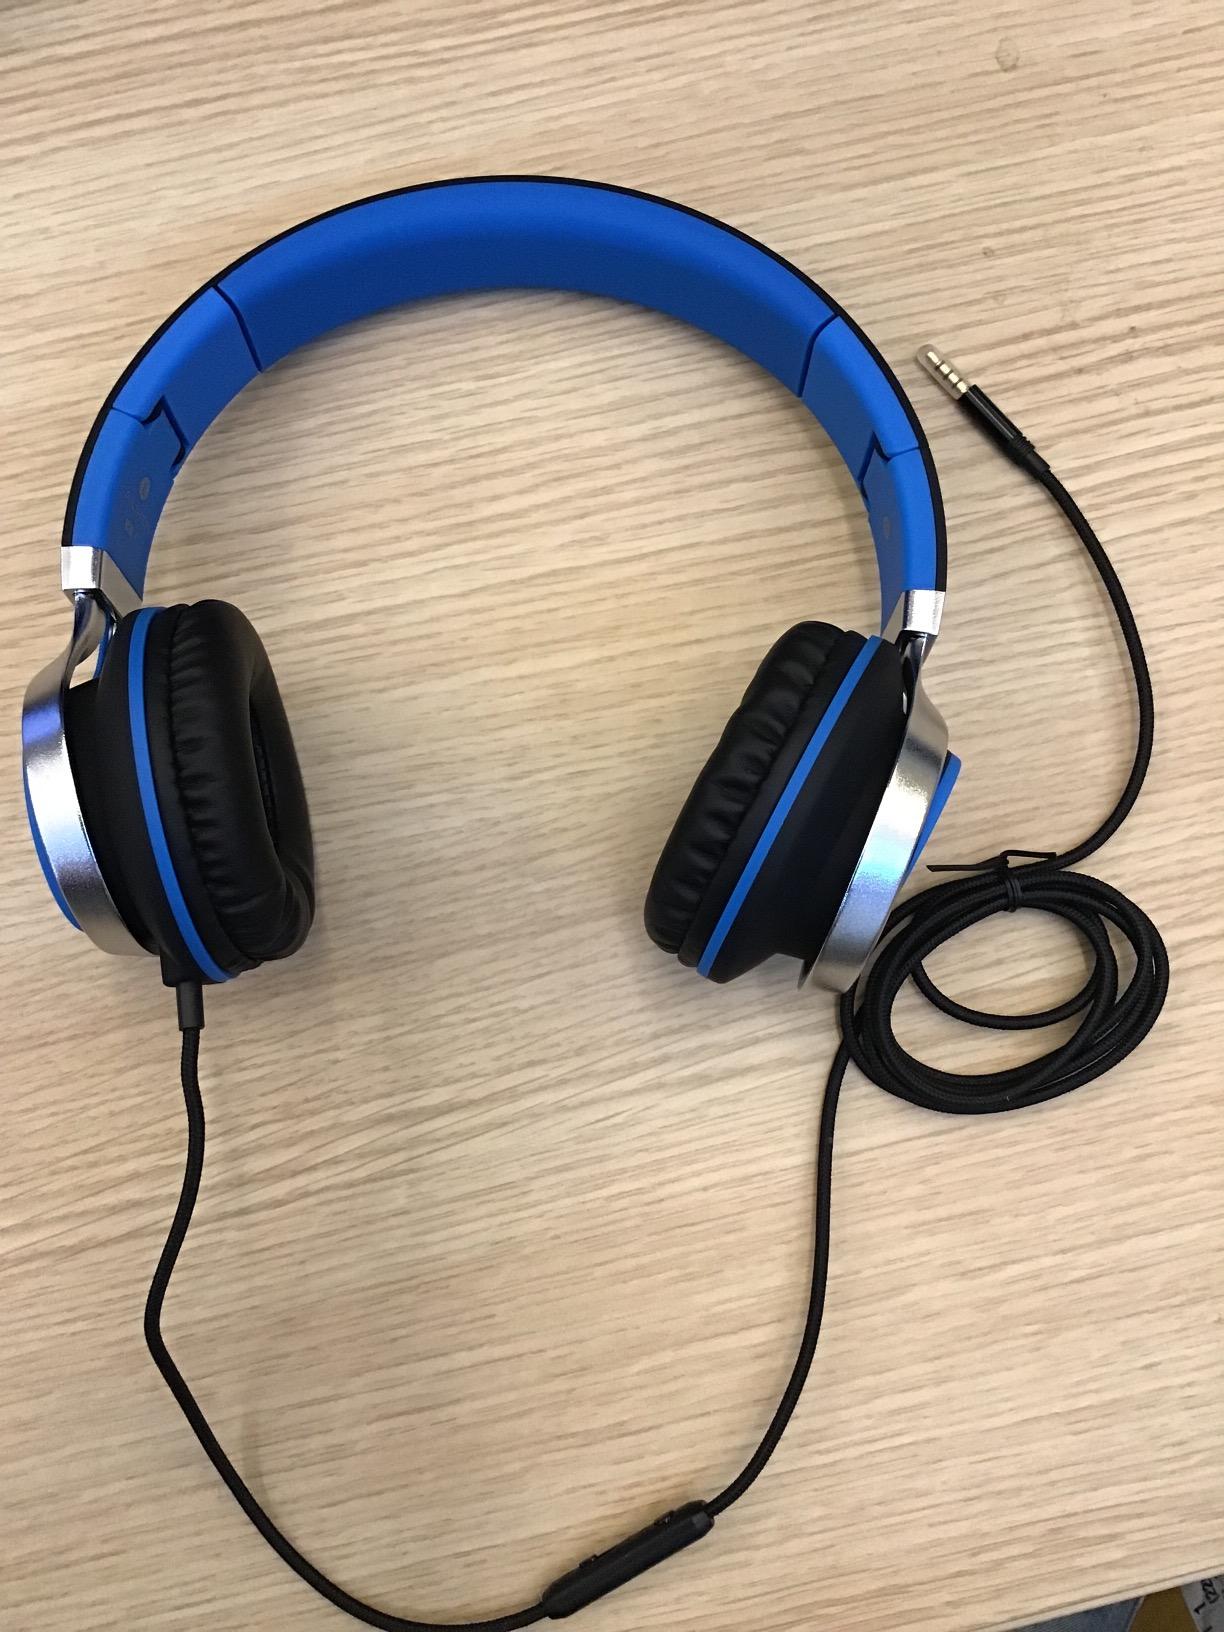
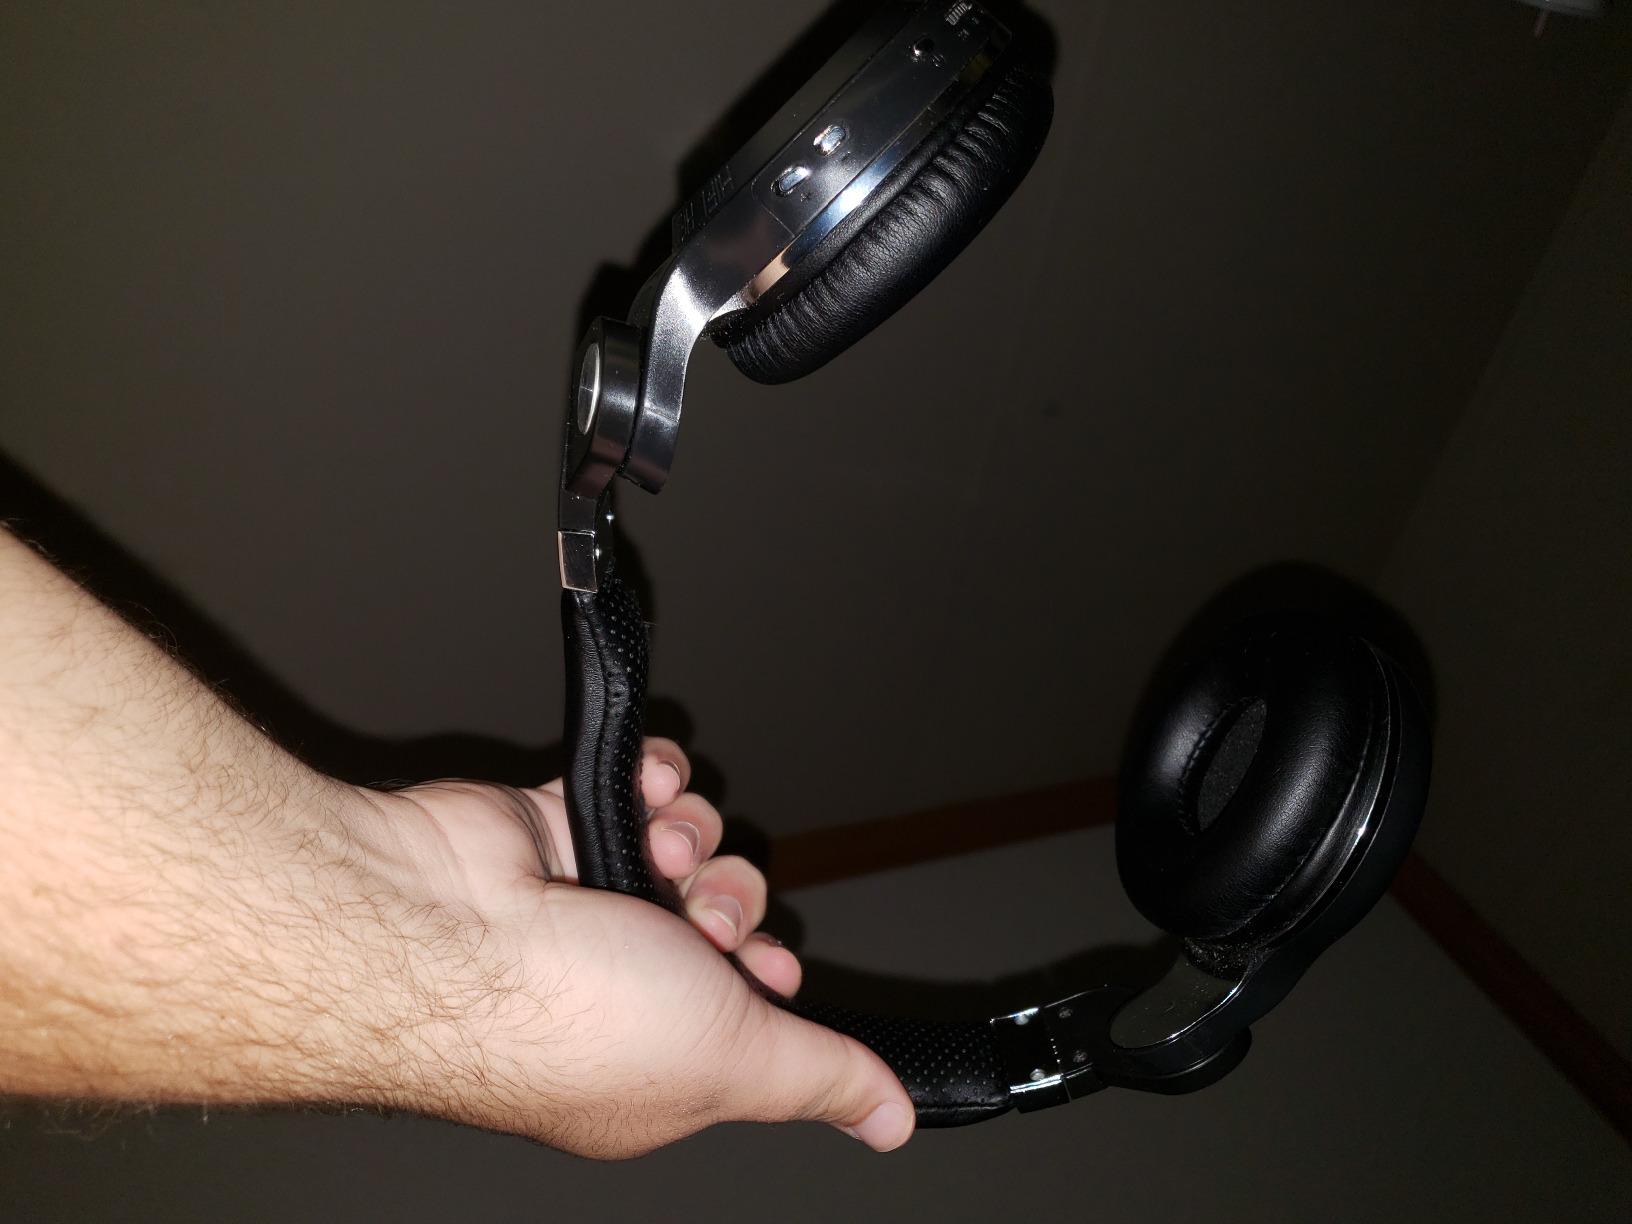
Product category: headphones
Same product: no